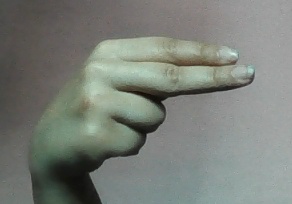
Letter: ain